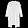
Label: Coat